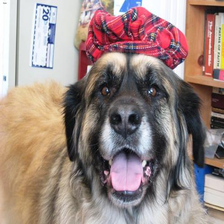
Species: dog
Breed: leonberger